Kingsley C. Dassanaike

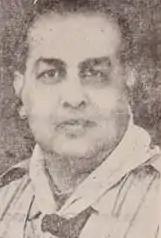
1st Bronze Wolf in Sri Lanka

Kingsley Clarence Dassanaike (born 19 June 1914, date of death unknown), the first non-foreign Principal of the Ceylon School for the Deaf & Blind in Ratmalana, Sri Lanka was the inventor of the Sinhala Braille system, and served as the Chairman of the Extension Scout Committee for disabled Scouts of the World Organization of the Scout Movement as well as National Headquarters Commissioner, District Commissioner for Colombo of the Sri Lanka Scout Association from 1958 to 1963 and acting District Commissioner of Moratuwa–Piliyandala in the 1960s.